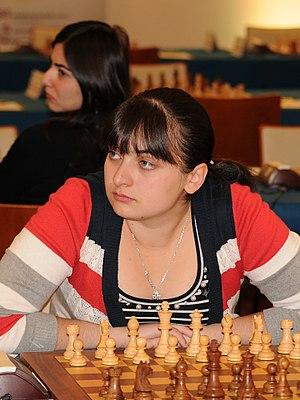
Meri Arabidzé, née le 25 février 1994, est une joueuse d'échecs géorgienne, grand-maître féminine et maître international des échecs. Elle fut quart de finaliste du championnat du monde d'échecs féminin en 2015.